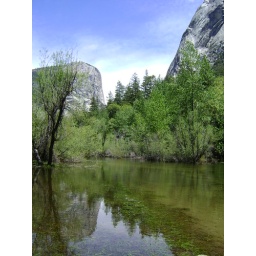
The mountains and trees are mirrored in the water.